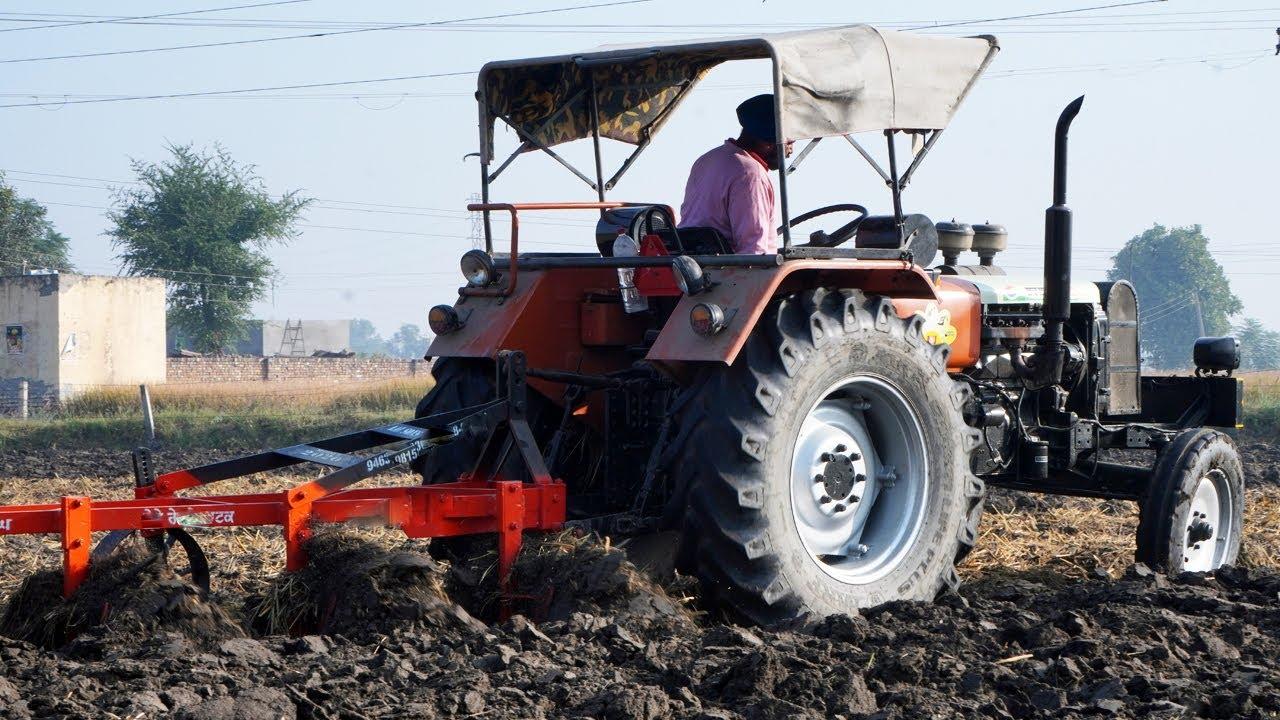
Shamba kubwa likilimwa kwa kutumia trekta, ambalo lipo tayari kwa ajili ya kupandwa mazao mbalimbali ya chakula na biashara, kama vile; mahindi, maharage, kunde na choroko, ili kuuza mavuno yanayopatikana.